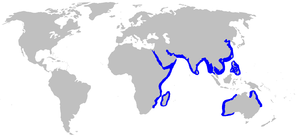
Hemipristis elongata est une espèce de requins de la famille des Hemigaleidae découverte en 1871 par Klunzinger. C'est un requin pouvant être dangereux pour l'Homme.